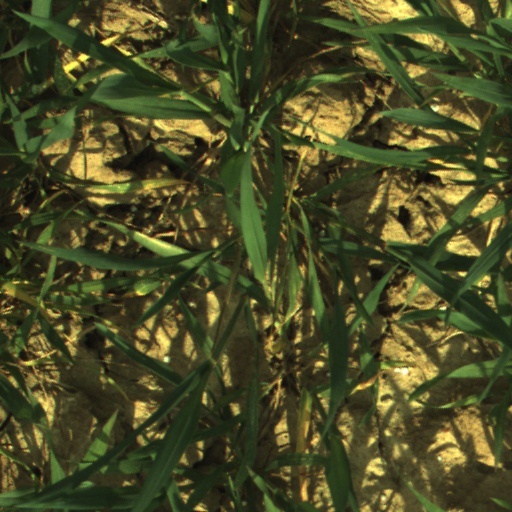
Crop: wheat